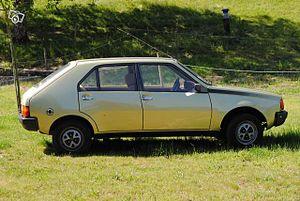
Renault 14 TS Phase 2
La Renault 14 est une automobile vendue à près d'un million d'exemplaires, et fabriquée à Douai, Haren et Palencia. Lancée en mai 1976, elle était destinée à concurrencer les Simca 1100 remplacée par la Simca-Talbot Horizon, Fiat Ritmo, Opel Kadett et autre Volkswagen Golf. La Renault 14 est la première compacte de chez Renault.